Al-Aqsa

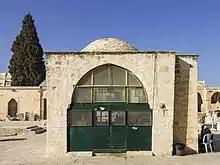
The Dome of Yusuf Agha

The al-Aqsa Mosque has seven aisles of hypostyle naves with several additional small halls to the west and east of the southern section of the building. There are 121 stained glass windows in the mosque from the Abbasid and Fatimid eras. About a fourth of them were restored in 1924. The spandrels of the arch opposite the main entrance include a mosaic decoration and inscription dating back to Fatimid period.